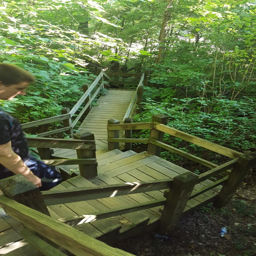
heading down into the forest